Sport in Scotland

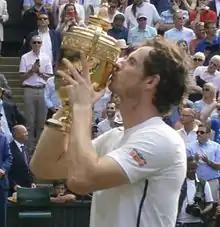
Andy Murray, two time Wimbledon winner (2013, 2016)

Scotland has produced many great snooker players over the years, many of which have gone on to win the World Championship. Walter Donaldson was the first Scotsman to be crowned World Champion, winning in 1947 and again in 1950.